Joe Salisbury

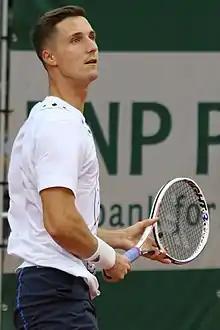
Salisbury at the 2022 French Open

Joe Salisbury (born 20 April 1992) is a British professional tennis player who is a former world No. 1 in doubles.